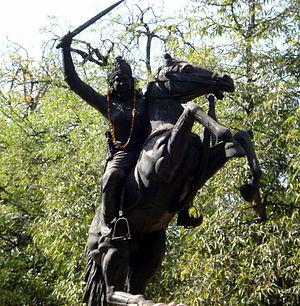
Jhalkaribai, née le 22 novembre 1830 et morte en 1858, est une soldate indienne qui a joué un rôle important dans la révolte des cipayes et plus précisément pendant la bataille de Jhansi.